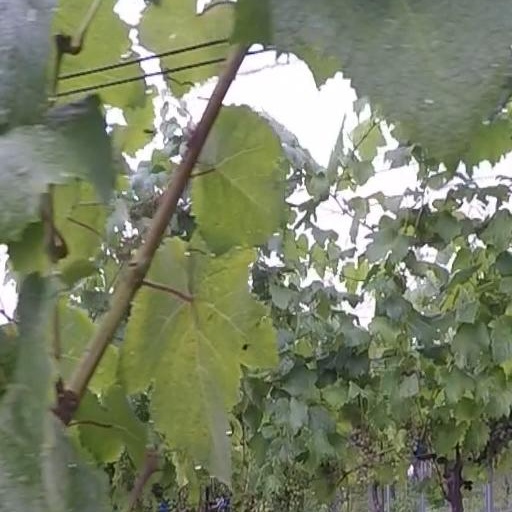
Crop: grape